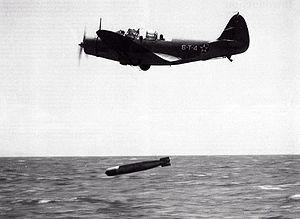
Le TBD Devastator est un bombardier-torpilleur américain de la Marine des États-Unis construit par Douglas. Le TBD fut le premier appareil à aile basse de construction entièrement métallique à entrer en service dans la Navy. Il ouvrit une nouvelle ère en matière d'emploi de l'aviation au sein de l’US Navy au moment de son entrée en service avec la flotte en novembre 1937. Il était à ce moment un des avions les plus modernes du monde, mais il fut rapidement rattrapé par les progrès techniques.